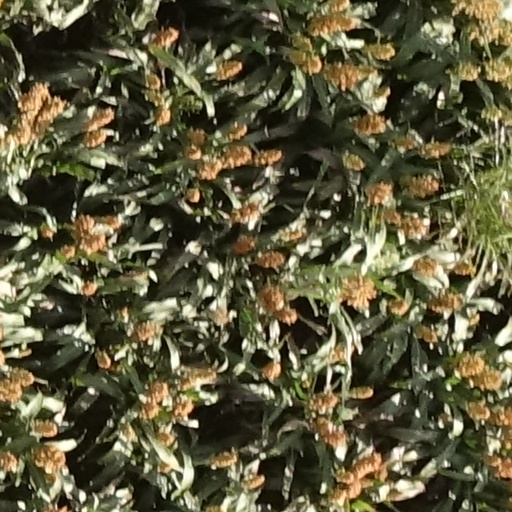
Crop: sorghum